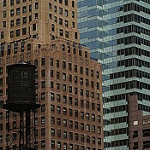
Label: buildings